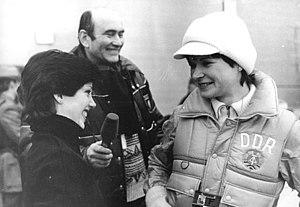
Linda Fratianne, née le 2 août 1960, est une patineuse artistique américaine. Au cours de sa carrière elle remporte deux titres mondiaux en 1977 et 1979 et remporte entre 1977 et 1980, soit quatre années consécutives, le championnat américain. Lors des Jeux olympiques de 1980 elle gagne la médaille d'argent derrière sa rivale Anett Pötzsch.
Les Jeux olympiques d'hiver de 1980, officiellement connus comme les XIIIᵉˢ Jeux olympiques d'hiver, ont lieu à Lake Placid aux États-Unis du 13 au 24 février 1980. C'est la deuxième fois après 1932 que les Jeux se déroulent dans cette localité de l'État de New York comptant 3 000 habitants en 1980. Déjà candidat en 1948, 1952, 1956, 1968 et 1976, Lake Placid reçoit l'organisation des Jeux fin 1974, en tant qu'unique prétendant final. Certains sites de 1932 sont rénovés pour 1980. Les Jeux sont réussis sur le plan sportif mais l'organisation est critiquée à cause de nombreux problèmes de transports. Les Jeux de 1980 sont les derniers à se dérouler dans une ville de moins de 15 000 habitants.